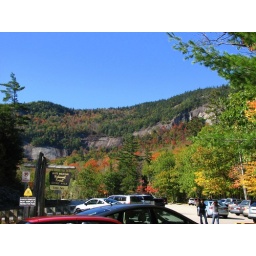
lower falls scenic area in the white mountains